Sakyōyama Station

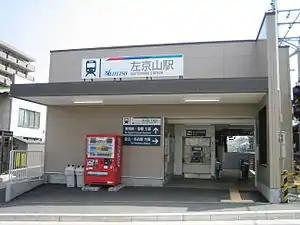
Sakyōyama Station in April 2009

Sakyōyama Station is served by the Meitetsu Nagoya Main Line and is 53.8 kilometers from the terminus of the line at Toyohashi Station.